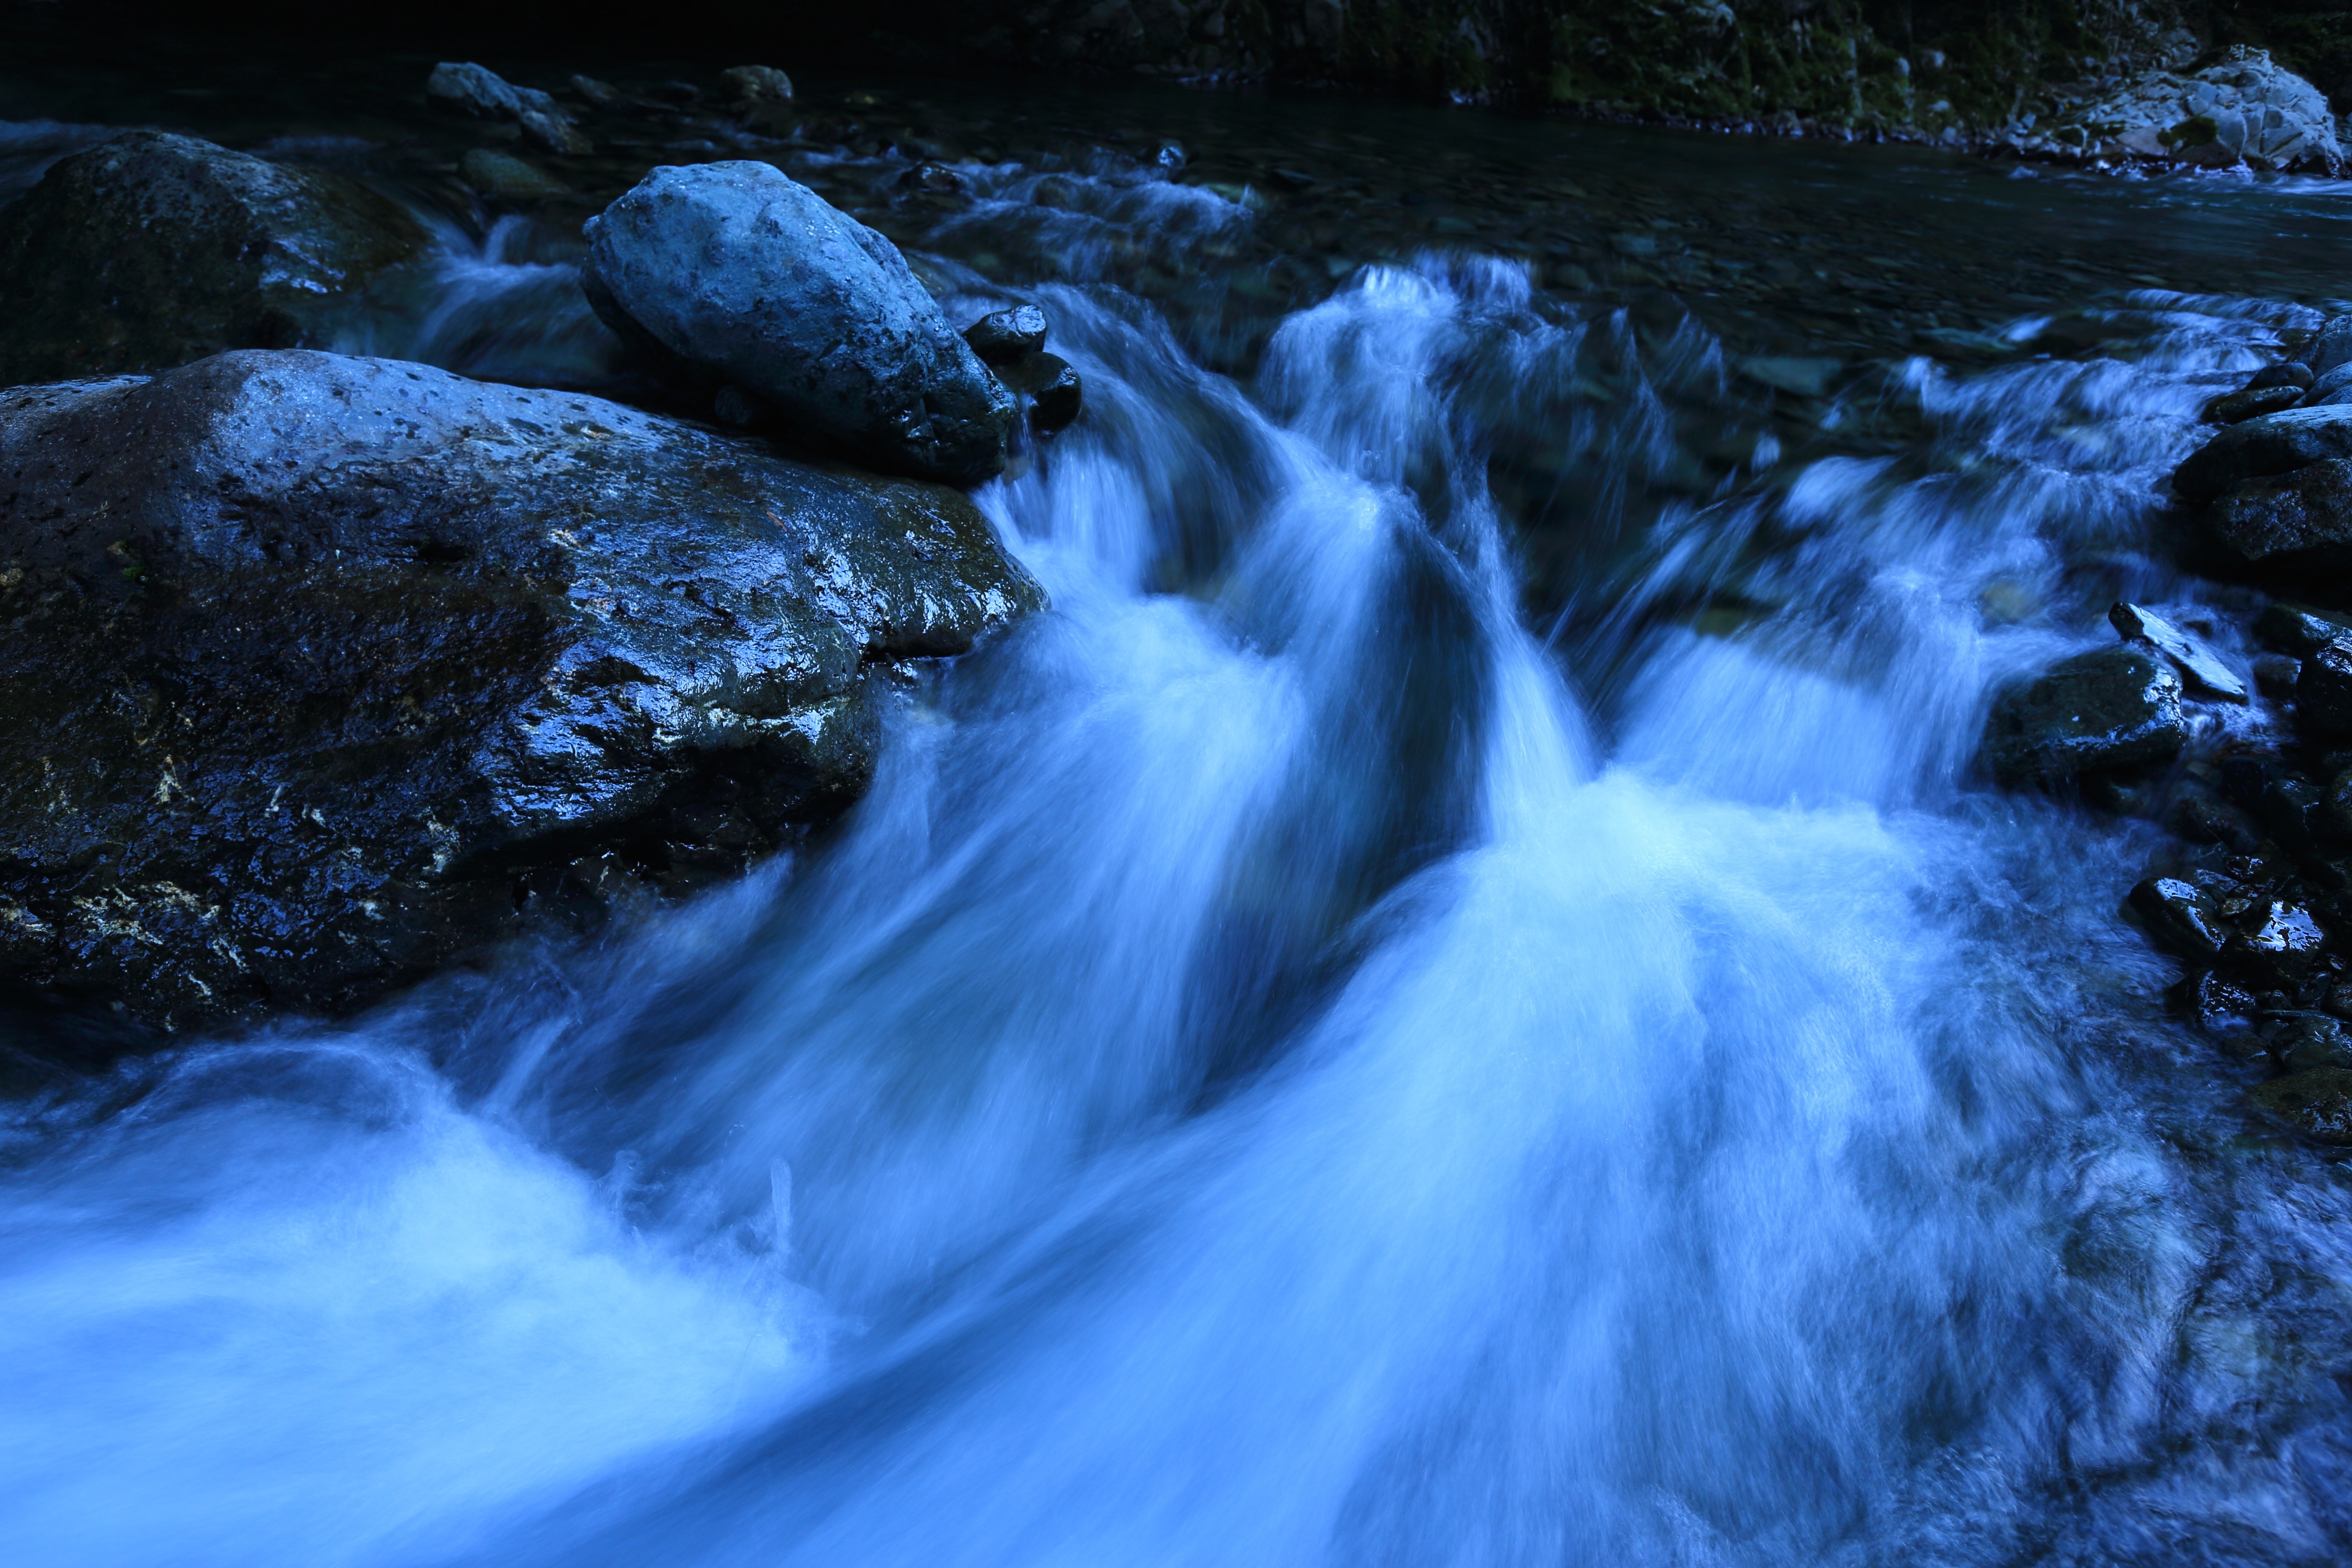
landscape, water, nature, rock, waterfall, wave, river, stream, rapid, body of water, water feature, watercourse, landform